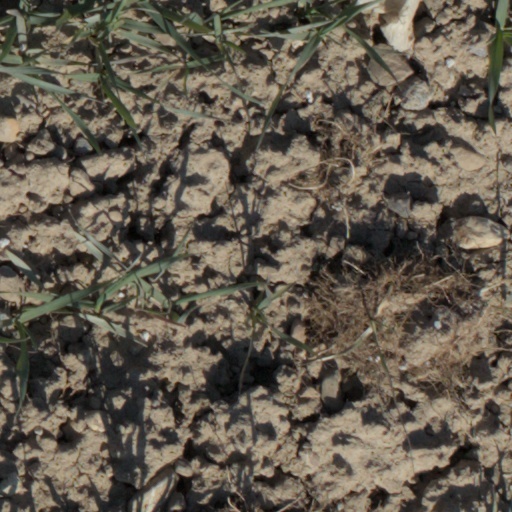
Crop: wheat